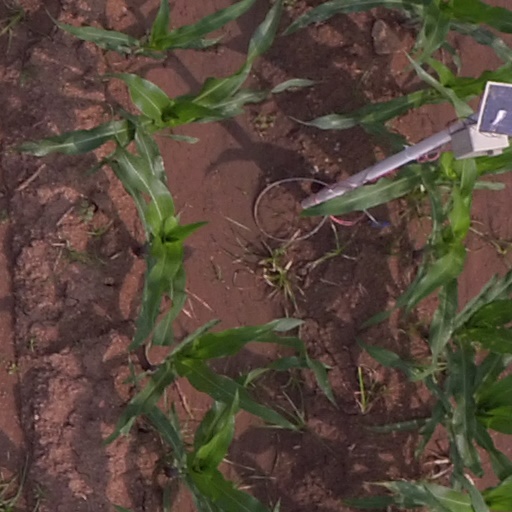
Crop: maize; corn